Grote or Sint-Laurenskerk (Alkmaar)

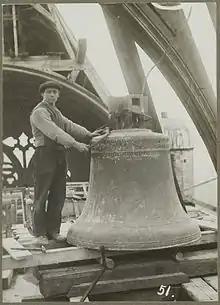
The bourdon bell by C. and J. Moer cast in 1525 (photo c. 1900 when the turret was restored)

The Grote Kerk (1470–1498), dedicated to St Lawrence, is a handsome building and contains the tomb of Floris V, Count of Holland (d. 1296), a brass of 1546, and some paintings (1507). Anna Visscher is buried in this church.